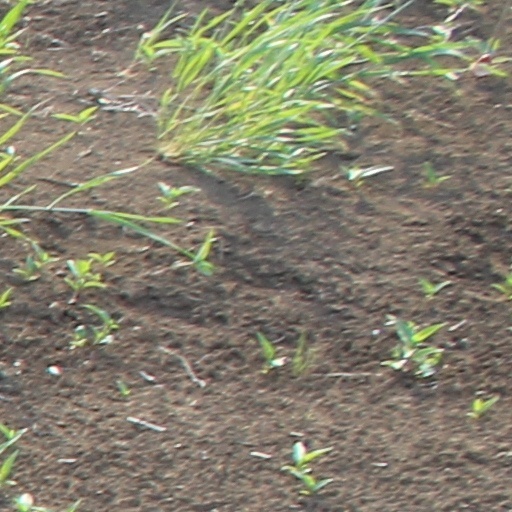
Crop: wheat